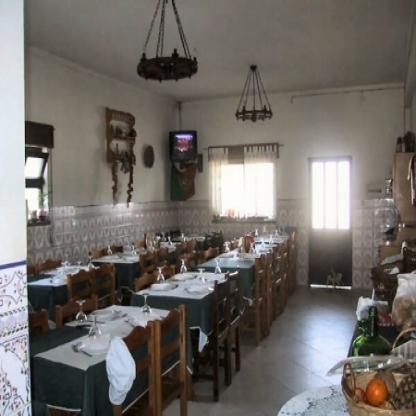
Scene: Indoor